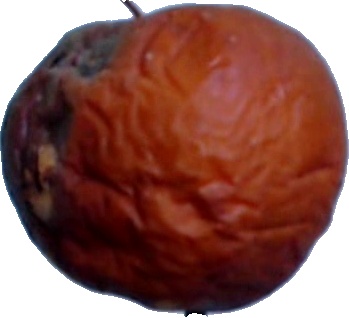
Label: apple_rotten_1